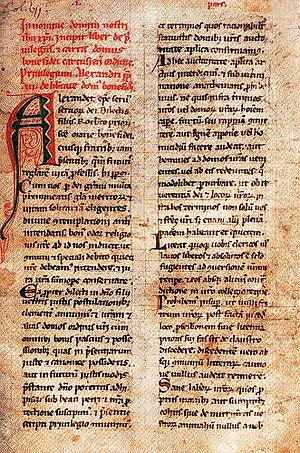
Privilège du pape Alexandre III
La chartreuse de Bonnefoy, appelée aussi Notre-Dame de Bonnefoy, est un couvent du XIIᵉ siècle fondé dans le Haut Vivarais à proximité du mont Mézenc. Située à 1 310 mètres d'altitude, cette chartreuse, la plus haute de France, fut en butte aux destructions de la guerre de Cent Ans et des guerres de religion, puis à un incendie au XVIIIᵉ siècle. Ces avatars joints à un climat très rude contraignirent les chartreux à délaisser progressivement leur établissement pour s'installer à Brives-Charensac jusqu'à la Révolution française. Inoccupée et vendue comme bien national, la chartreuse fut démantelée à partir de 1840. Le seul vestige important encore intact est la maison du prieur avec la porte d'entrée de la chartreuse et la tour-clocher de l'église. Elle est actuellement en cours de restauration.